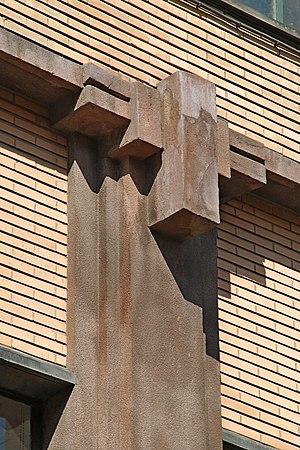
Belgique - Bruxelles - Magnéto Belge (Art déco - architecte Léon Guiannotte - 1941-1942 - rue Marconi 121-127 à Forest )
La Magnéto Belge est une ancienne usine de style Art déco tardif édifiée par l'architecte Léon Guiannotte sur le territoire de la commune de Forest à Bruxelles, en Belgique.